Piero Operto

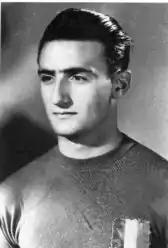

Piero Operto (20 December 1926 – 4 May 1949) was an Italian footballer who played as a defender.